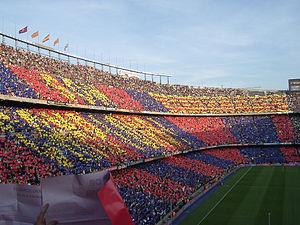
La Catalogne est une communauté autonome se trouvant au nord-est de l´Espagne, elle est officiellement considérée comme ayant une nationalité. Sa capitale et métropole est la ville de Barcelone. Elle est entourée par la Communauté valencienne au sud, l'Aragon à l'ouest, la France au nord, l'Andorre au nord-ouest, et la mer Méditerranée à l'est. Une grande partie de ses terres fait donc frontière avec la France. Elle couvre une superficie de 31 950 km². Ses langues officielles sont le catalan, l'occitan et l'espagnol ou castillan. En 2015, elle comptait 7 508 106 habitants, ce qui en faisait la deuxième communauté d'Espagne après l'Andalousie et la dixième subdivision territoriale de premier niveau administratif d'Europe au regard de la population. Elle est également la plus peuplée parmi les Pays catalans, ensemble culturel et linguistique qui la lie à la Communauté valencienne, aux îles Baléares, à la principauté d'Andorre, à la Franja aragonaise et à l'essentiel du département français des Pyrénées-Orientales.